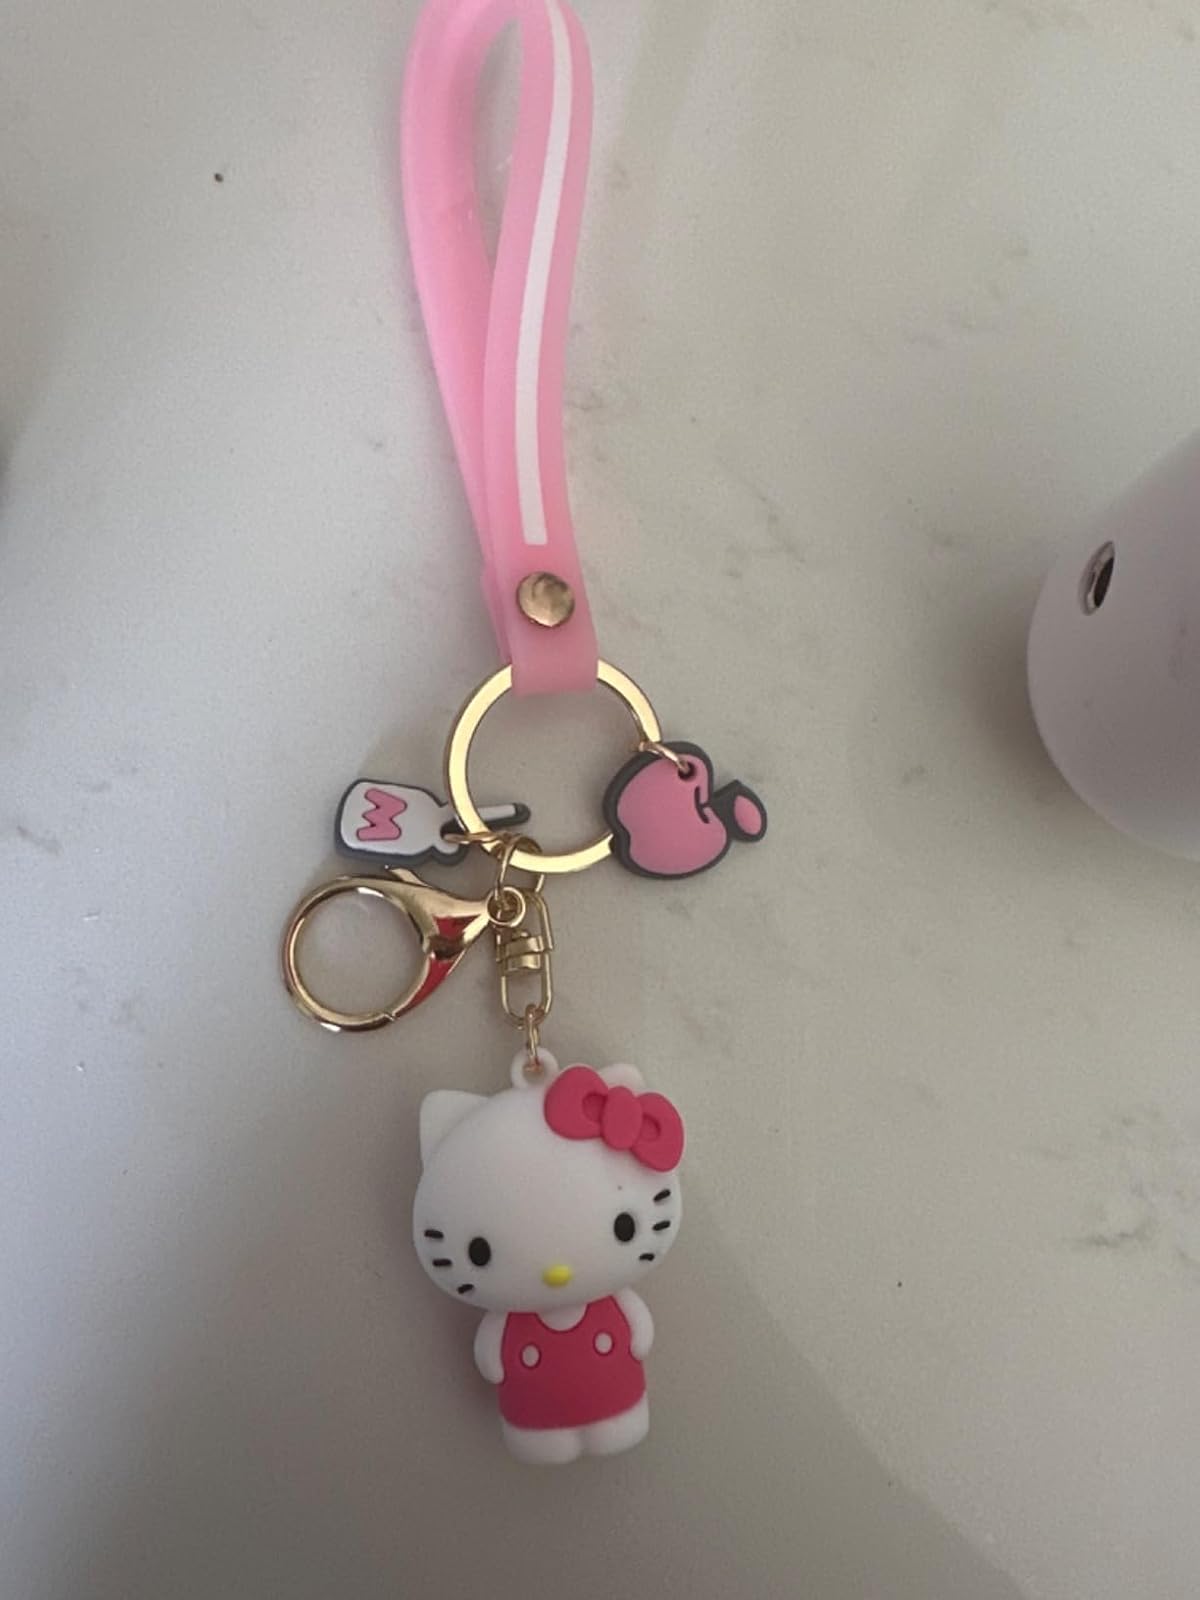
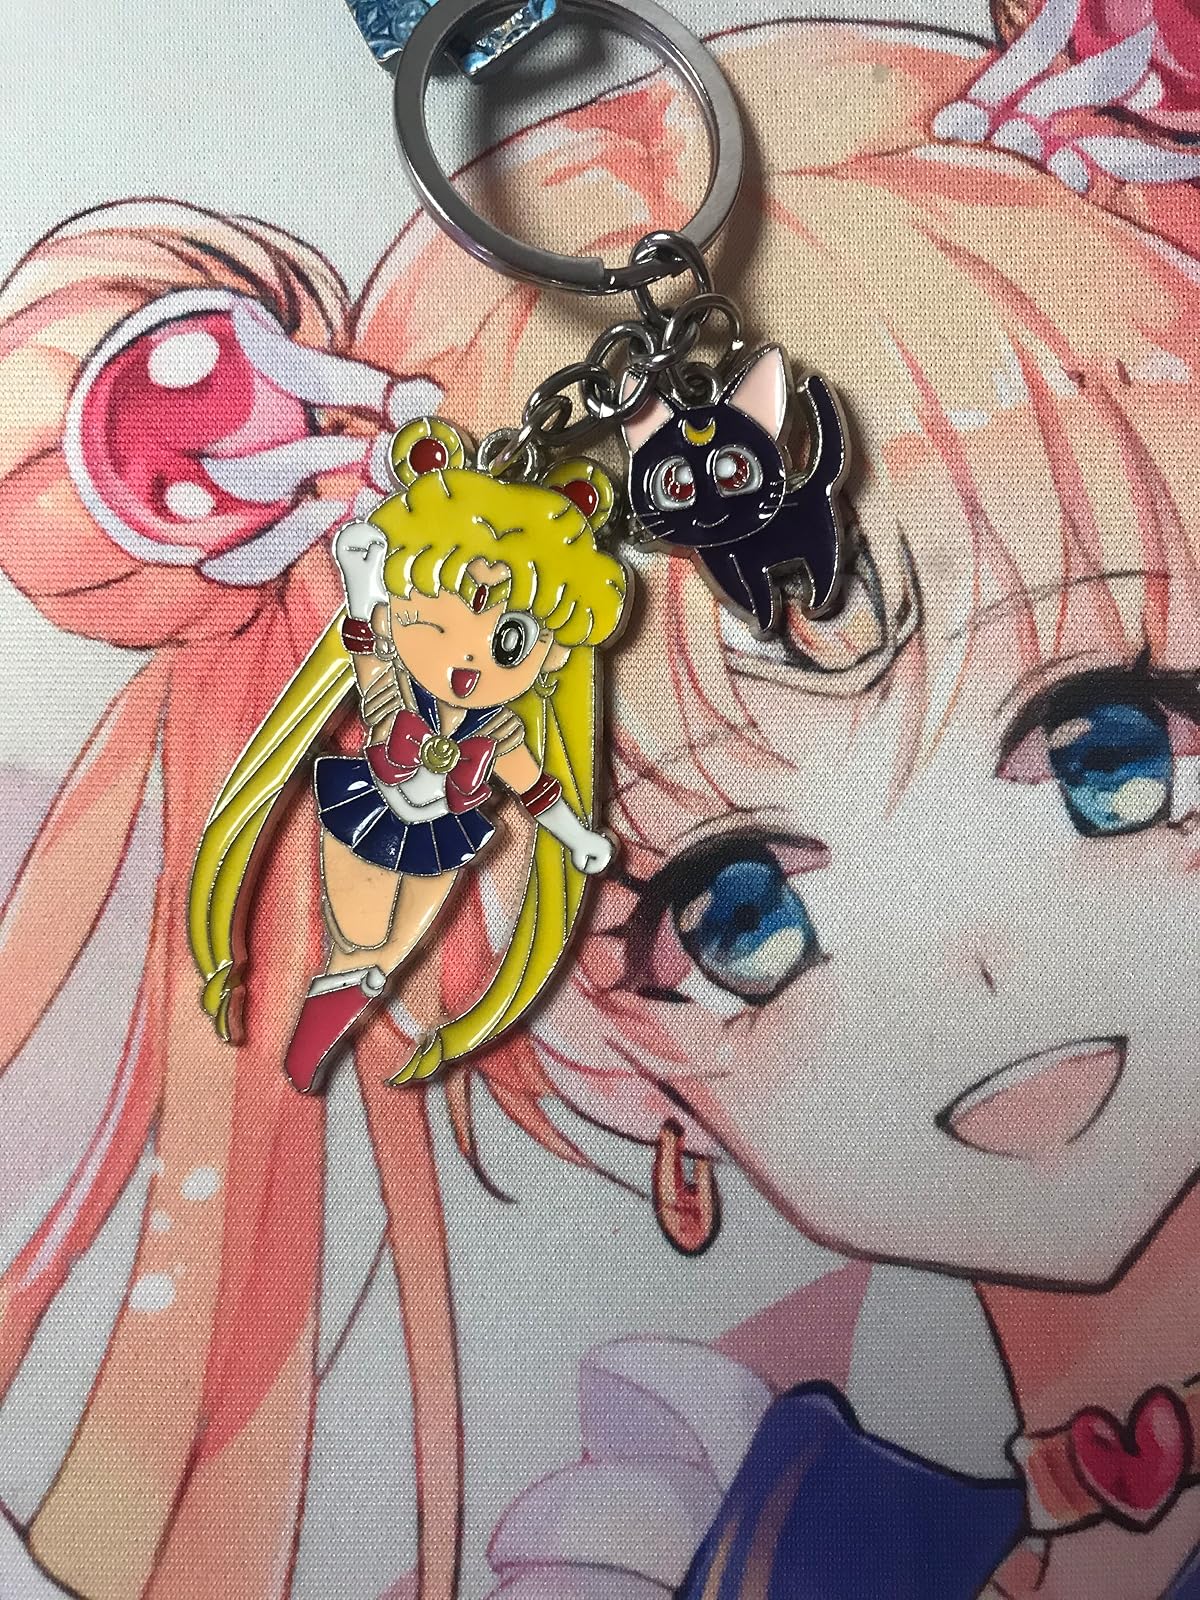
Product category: accessories_keychain
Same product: no